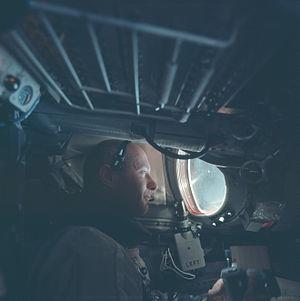
Thomas Patten Stafford, dit Tom Stafford, né le 17 septembre 1930 à Weatherford dans l'Oklahoma, est un officier de l'United States Navy, pilote d'essai et astronaute américain.